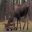
Label: deer